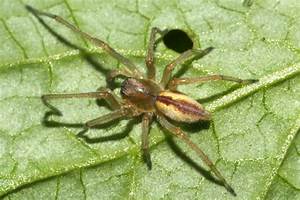
Label: ragno